Full Moon in Blue Water

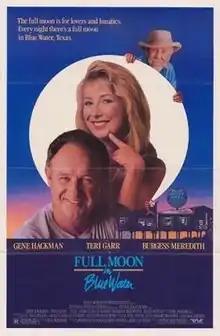
Theatrical release poster

Full Moon in Blue Water is a 1988 film directed by Peter Masterson and starring Gene Hackman, Teri Garr and Burgess Meredith. It received negative reviews from critics.